Troughton Rocks

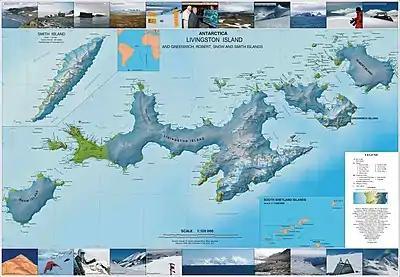
Topographic map of Livingston, Greenwich, Robert, Snow and Smith Islands

Troughton Rocks are the group of rocks off the northwest extremity of Snow Island in the South Shetland Islands, Antarctica lying in an aquatory of 27 ha that is 315 m long in east-west direction and 120 m wide. The vicinity was visited by early 19th century sealers.